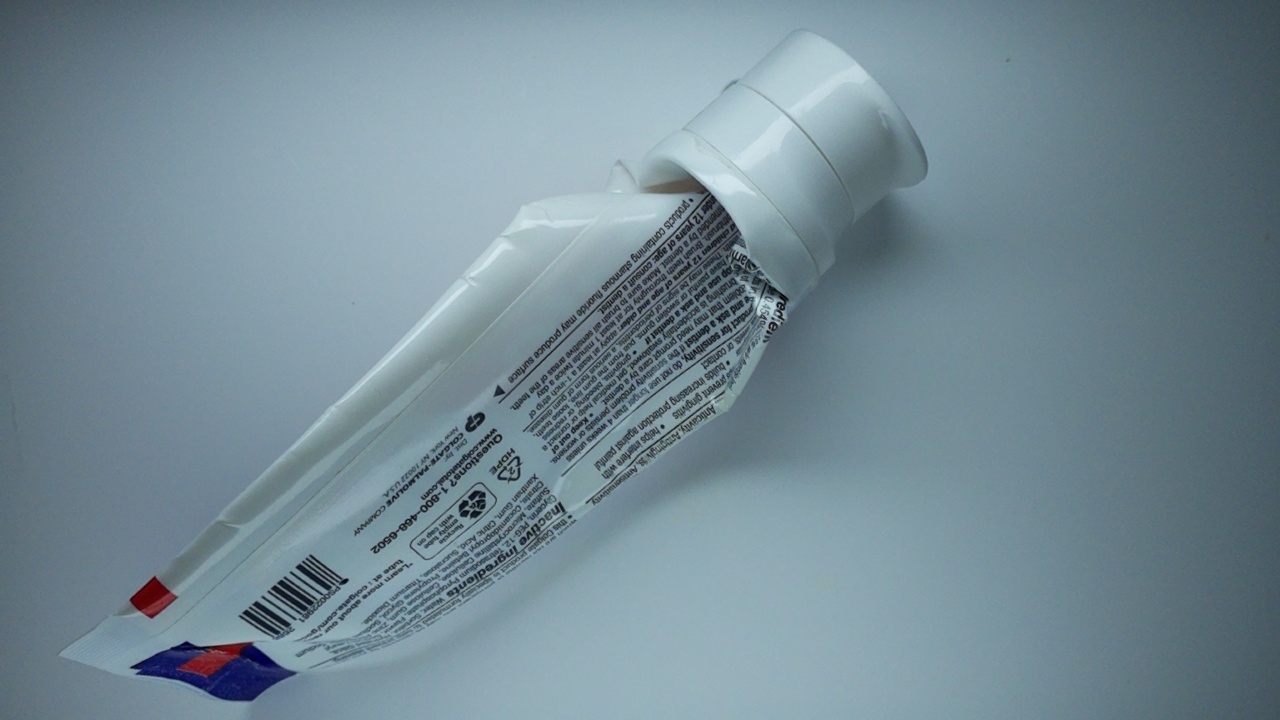
Label: trash